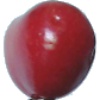
Label: Cherry 2